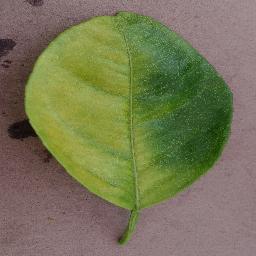
Label: Orange___Haunglongbing_(Citrus_greening)